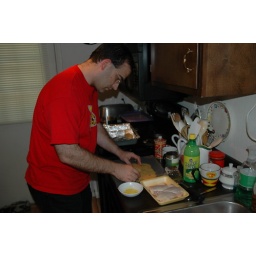
Chris Rowland rolls butter-coated chicken drumsticks in a bed of cornflake crumbs.